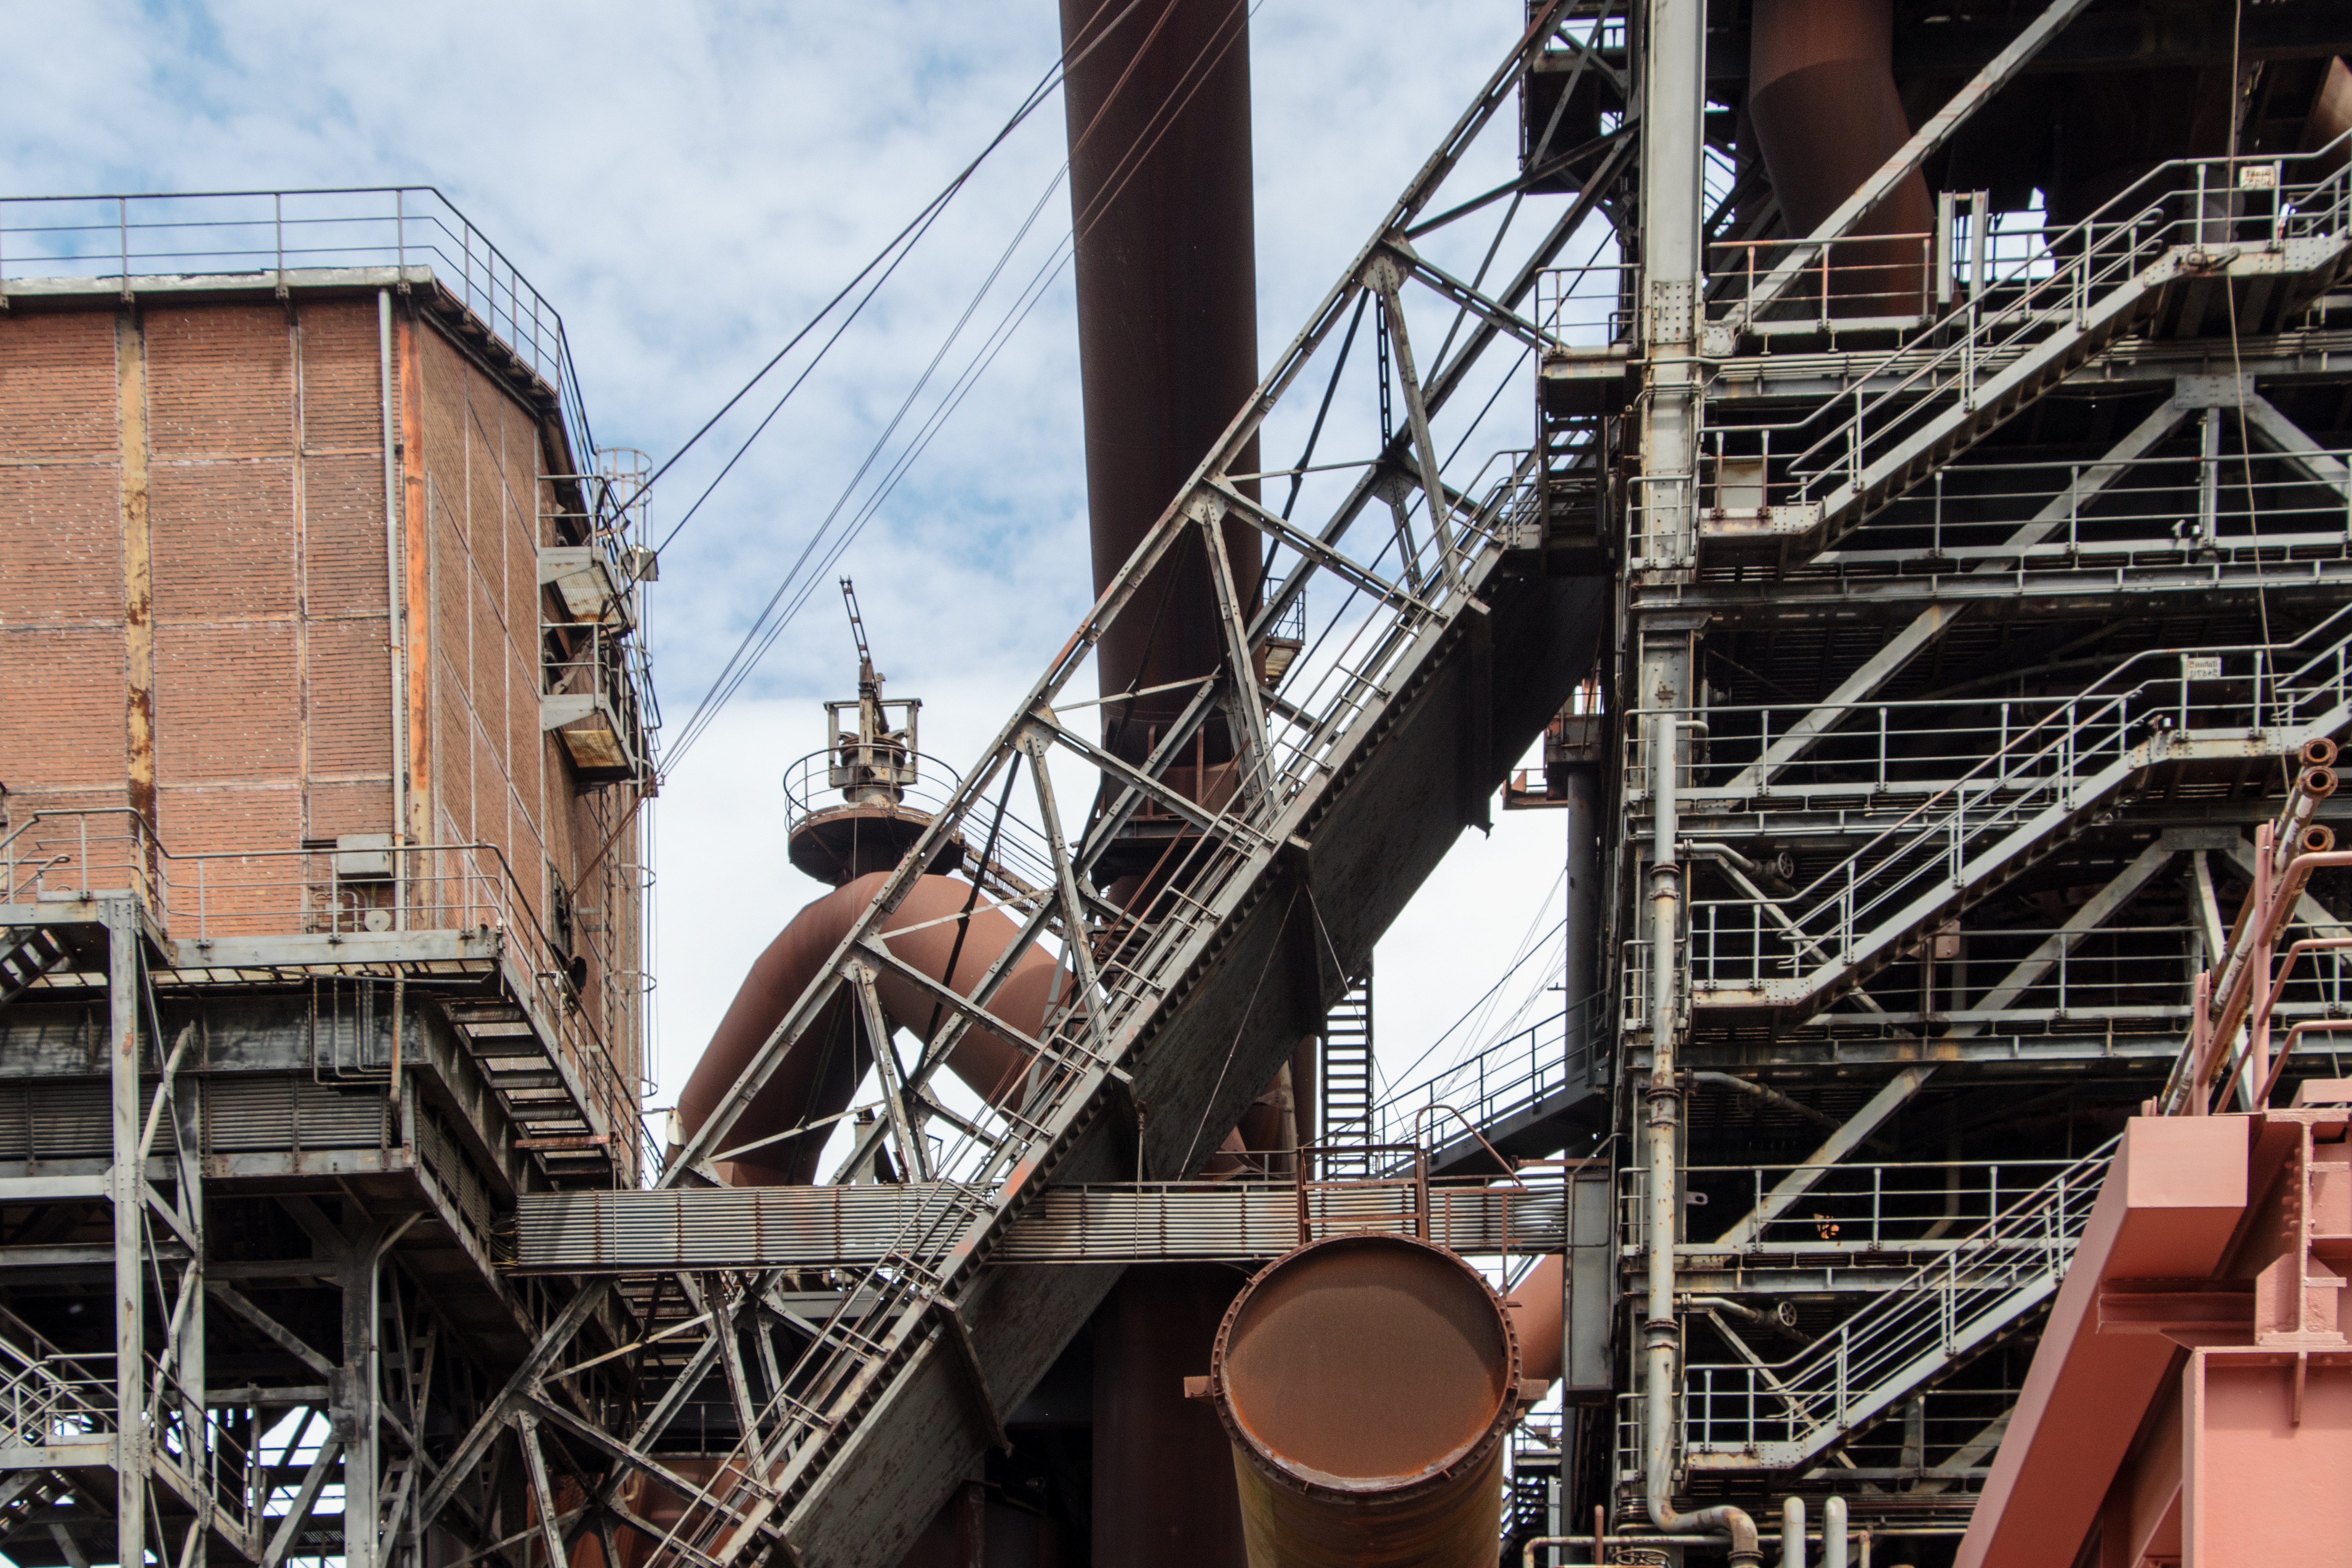
architecture, building, old, steel, transport, construction, vehicle, factory, industry, decay, old building, places of interest, duisburg, leave, stainless, industrial plant, lost places, factory building, old factory, industrial architecture, blast furnace, heavy industry, industrial park, steel mill, north landscape park, urban area